Stripboard

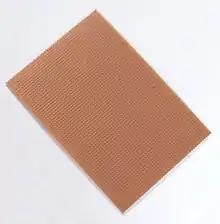
A piece of unused stripboard

Stripboard is the generic name for a widely used type of electronics prototyping material for circuit boards characterized by a pre-formed regular (rectangular) grid of holes, with wide parallel strips of copper cladding running in one direction all the way along one side of an insulating bonded paper board. It is commonly also known by the name of the original product Veroboard, which is a trademark, in the UK, of British company Vero Technologies Ltd and Canadian company Pixel Print Ltd. It was originated and developed in the early 1960s by the Electronics Department of Vero Precision Engineering Ltd (VPE). It was introduced as a general-purpose material for use in constructing electronic circuits - differing from purpose-designed printed circuit boards (PCBs) in that a variety of electronics circuits may be constructed using a standard wiring board.